Type-cD galaxy

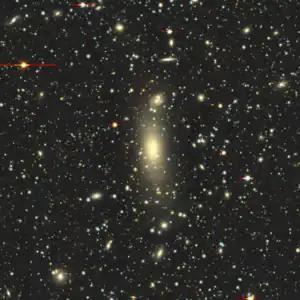
ESO 383-76 within the Abell 3571 cluster, imaged by Dark Energy Spectroscopic Instrument in 2019

The type-cD galaxy (also cD-type galaxy, cD galaxy) is a galaxy morphology classification, a subtype of type-D giant elliptical galaxy. Characterized by a large halo of stars, they can be found near the centres of some rich galaxy clusters. They are also known as supergiant ellipticals or central dominant galaxies.